Fann Street Foundry

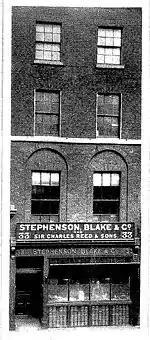
Charles Reed's office at 33 Aldersgate Street

The Fann Street Foundry was a type foundry (a company that designs or distributes typefaces) located on Fann Street, City of London.